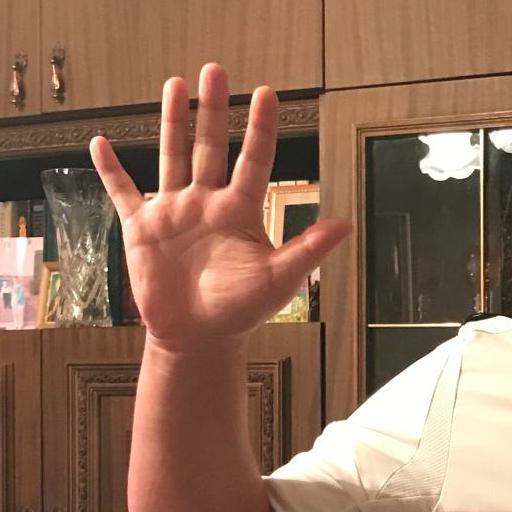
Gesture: palm